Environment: real
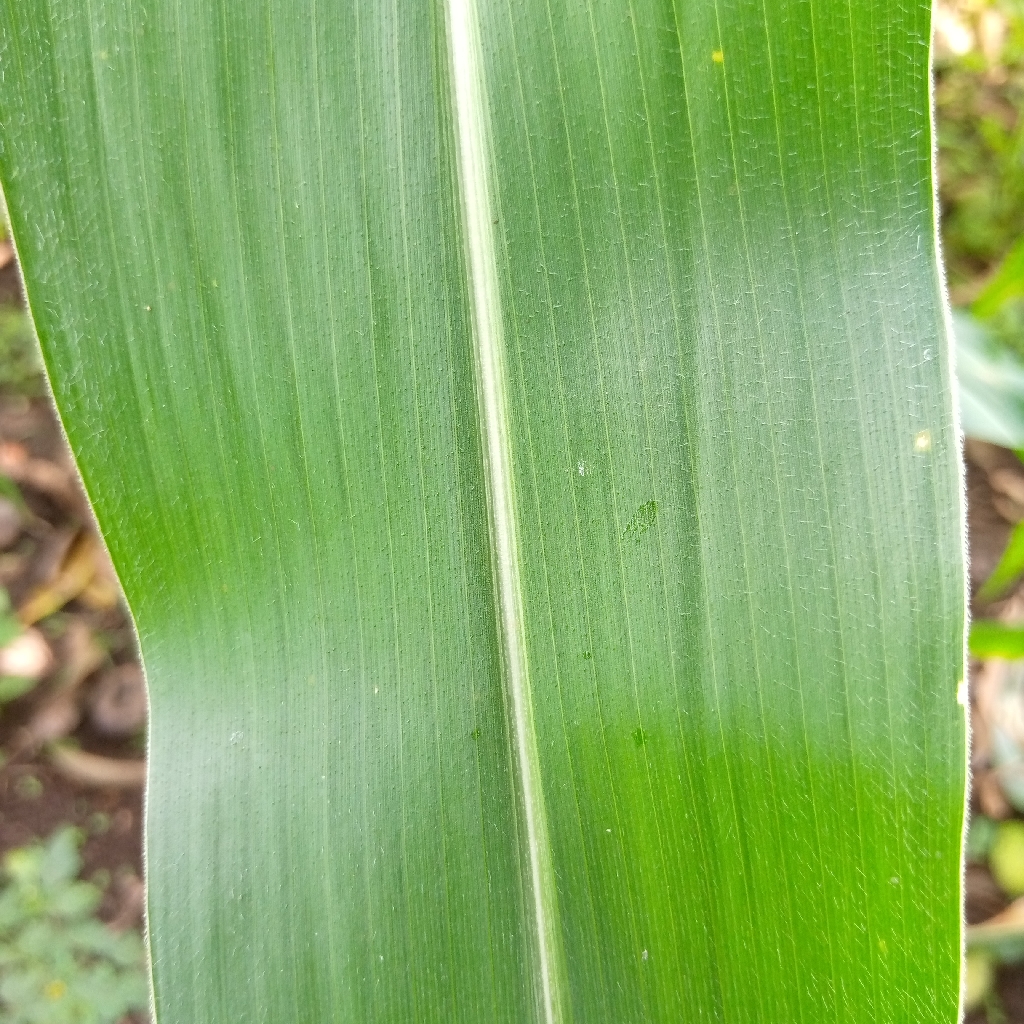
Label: healthy